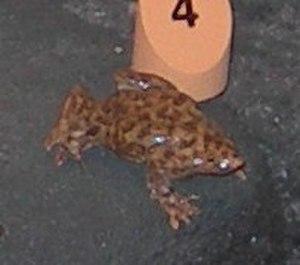
Hemisus marmoratus Écriteau lié